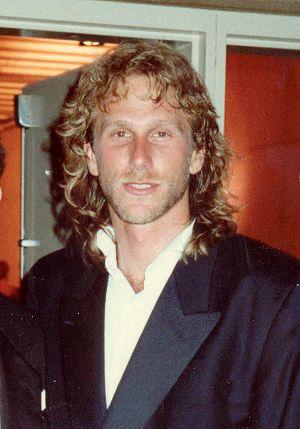
Peter Horton, né le 20 août 1953 à Bellevue, est un acteur, réalisateur et producteur américain.